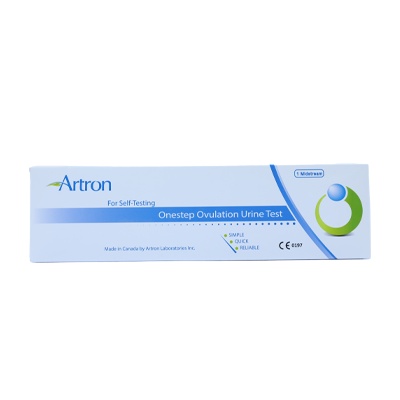
ARTRON ONE STEP OVULATION URINE TEST 1'S
Easy to PerformOver 99% AccurateRapid, One-Step Tests
Brand: ARTRON
Category: Health & Beauty > Health Care > Biometric Monitors > Fertility Monitors and Ovulation Tests > Ovulation Tests